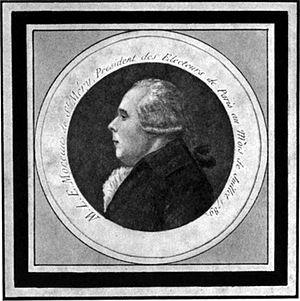
Médéric Louis Élie Moreau de Saint-Méry, né le 13 janvier 1750 à Fort-Royal, en Martinique, et mort le 28 janvier 1819 à Paris, est un historien célèbre pour sa contribution à l’histoire de Saint-Domingue.